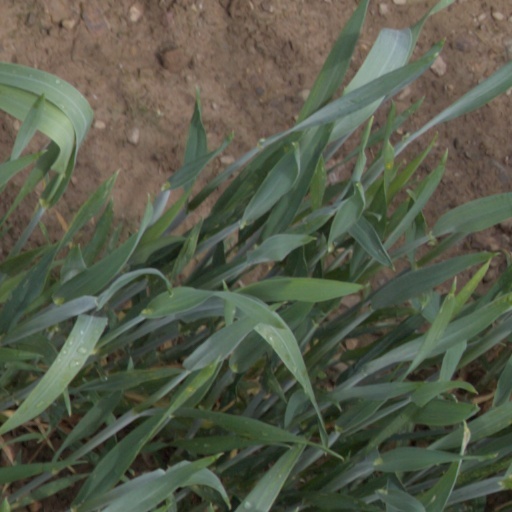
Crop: wheat